Dysnomia (moon)

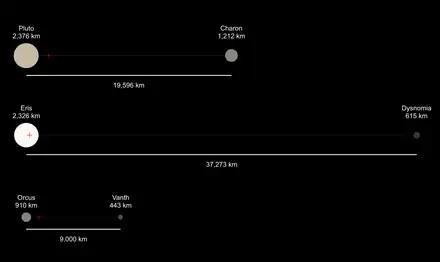
Diagram of three binary trans-Neptunian dwarf planets and their satellites with true colors, diameters, and distances to scale. Each system's barycenter position marked is in red crosshairs.

Combining Keck and Hubble observations, the orbit of Dysnomia was used to determine the mass of Eris through Kepler's third law of planetary motion. Dysnomia's average orbital distance from Eris is approximately , with a calculated orbital period of 15.786 days, or approximately half a month. This shows that the mass of Eris is 1.27 times that of Pluto. Extensive observations by Hubble indicate that Dysnomia has a nearly circular orbit around Eris, with a low orbital eccentricity of . Over the course of Dysnomia's orbit, its distance from Eris varies by due to its slightly eccentric orbit.